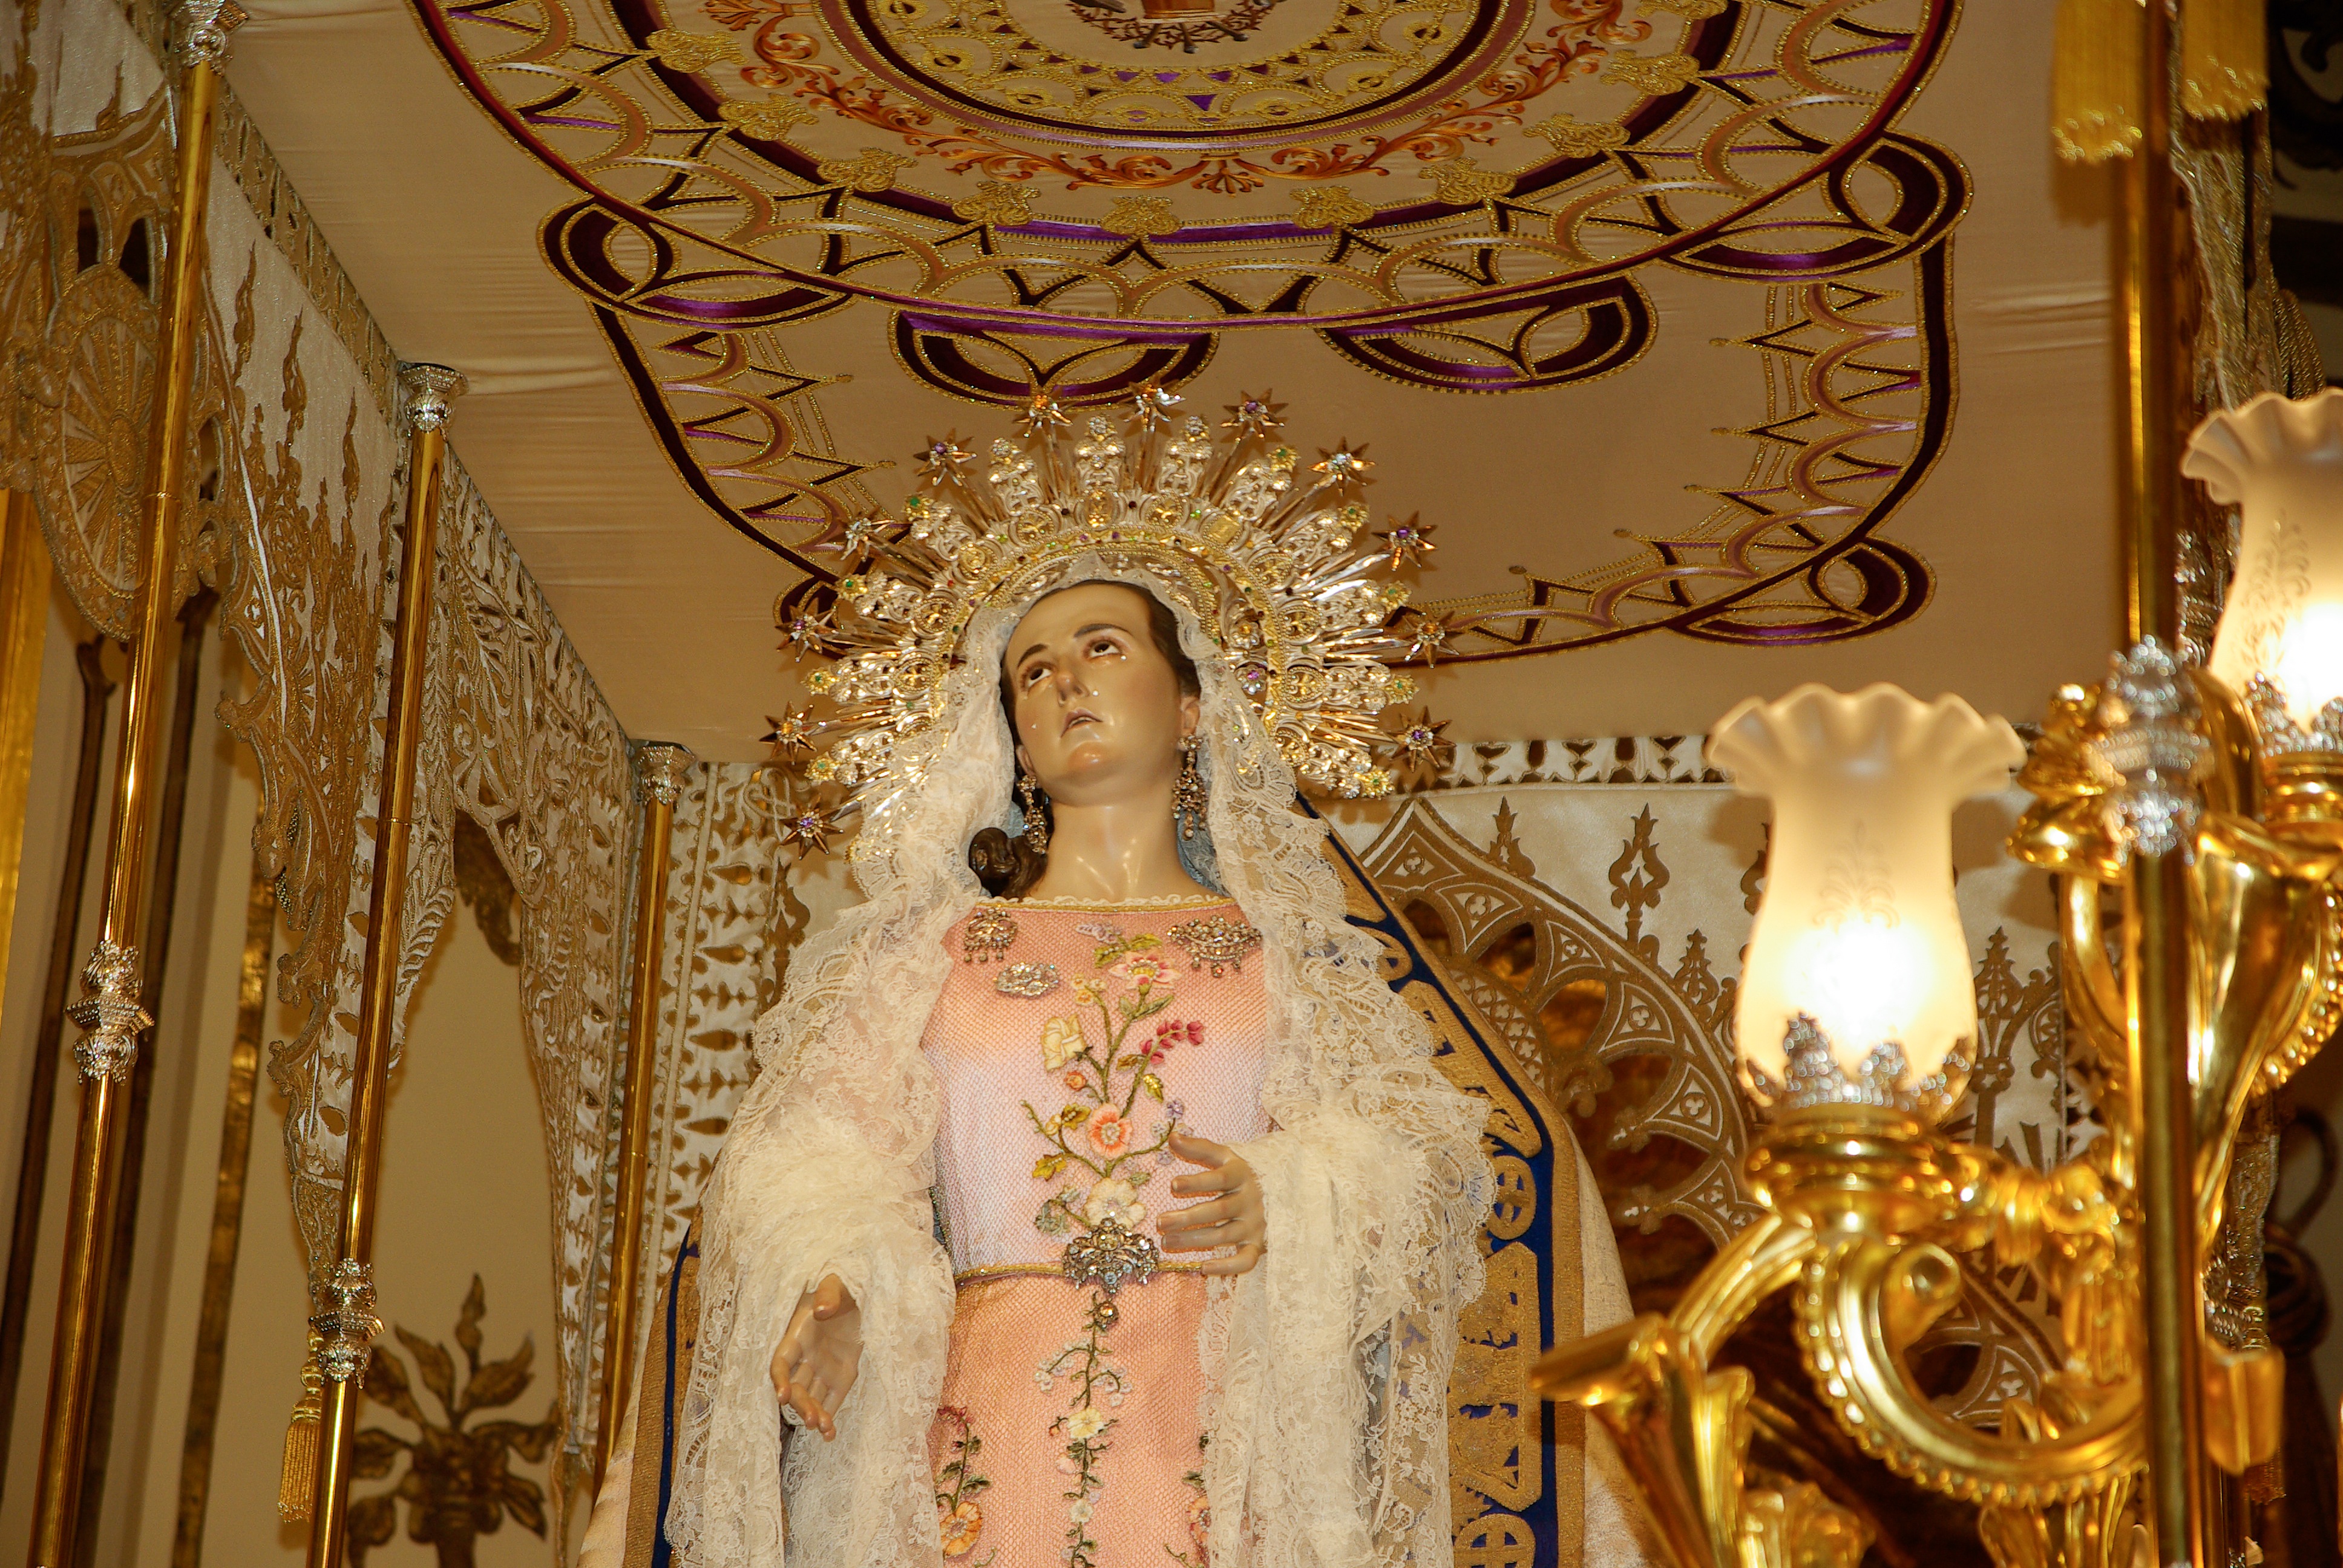
statue, religion, church, place of worship, temple, altar, virgin, carving, ancient history, lorca, holy week